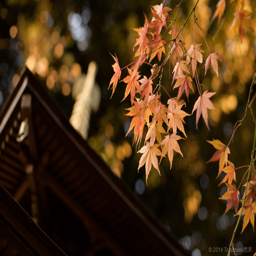
autumn leaves at the beginning of winter